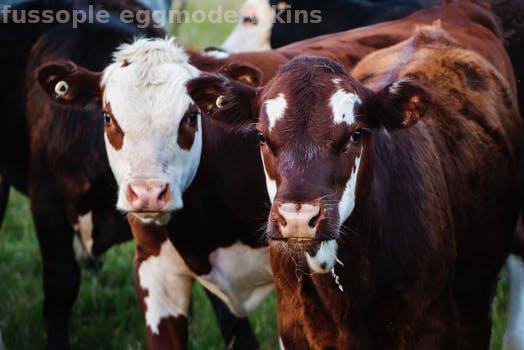
Label: Watermark